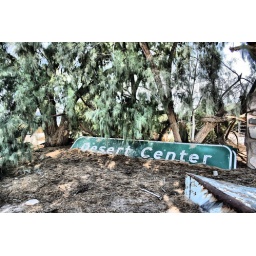
Freeway signs buried under pine needles